Dinnet railway station

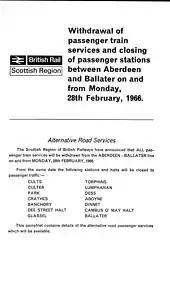
The 1966 BRB Closure notice.

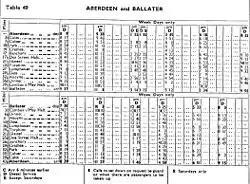
The 1963 timetable.

The station originally only had a single short platform and a public house stood nearby. A small station building was present and the goods yard existed in the same location as later maps show it following the expansion of the station's facilities with the building of a new road and the establishment of a level crossing, signal boxes, and passing loop. The village of Dinnet did not exist at the time and the station was named after the Dinnet Estate.